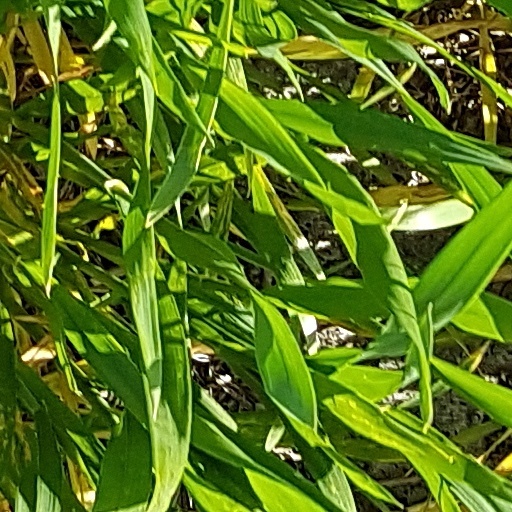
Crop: wheat